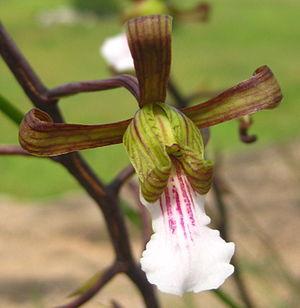
Eulophia petersii est une espèce d'orchidée de la famille des Orchidaceae.